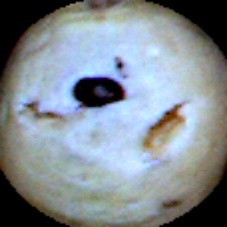
Label: Skin-damaged